MV Glenada

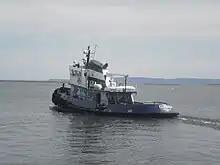
"Glenada" leaving dock

Glenada is an ex-Canadian navy tugboat that was launched in 1943. "Glenada" was built by Russel Brothers Limited in Owen Sound, Ontario. It is one of twenty 1943 Glen-class tugs, eleven of which were built by the Russel Brothers Company. When it served for the Royal Canadian Navy the official number for this boat was (W30) 177886 and the Canadian Navy number was 534. The Glen-class tugs were made in two designs (designated "A" and "B"); "Glenada" is an "A" design, with a longer main deck house, extending aft over the engine room, and uniform height bulwarks from forward to aft. A lifeboat is mounted on the bridgedeck aft of the stack. "Glenada" was originally powered by one Vivian 8-cylinder diesel ( with supercharger).